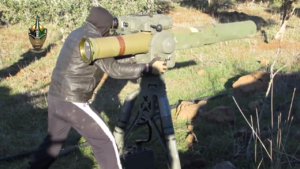
Alwiyat Saif al-Cham est un groupe rebelle de la guerre civile syrienne.